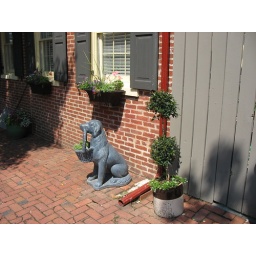
This statue stands outside one of the houses in West Chester. Behind the fencing is a lovely garden.